Josep Rahola i d'Espona

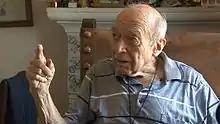
Rahola in 2013

Josep Rahola i d'Espona (3 July 1918 – 17 January 2023) was a Spanish engineer and politician. A member of the Republican Left of Catalonia, he served in the Senate from 1979 to 1986.